The Bitch Is Back (Veronica Mars)

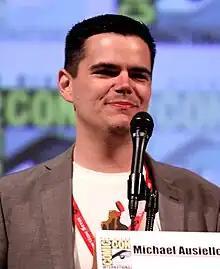
Michael Ausiello initially reported on the series's cancellation.

"Veronica Mars" was one of roughly five series being considered for cancellation by the network in 2007. At The CW's upfront conference, critic Michael Ausiello asked Ostroff about the fate of the show. She responded that Thomas and Bell could work together on another show for the network, but she thought that this possibility was unlikely. She said that "it could come back in some form, but I don't know what form that would be". Thomas responded, "I assume that anything Dawn would be talking about in the realm of a Rob–Kristen project would involve a new from-scratch pilot as they don't have me in a deal, and they'll lose Kristen in a couple of weeks."